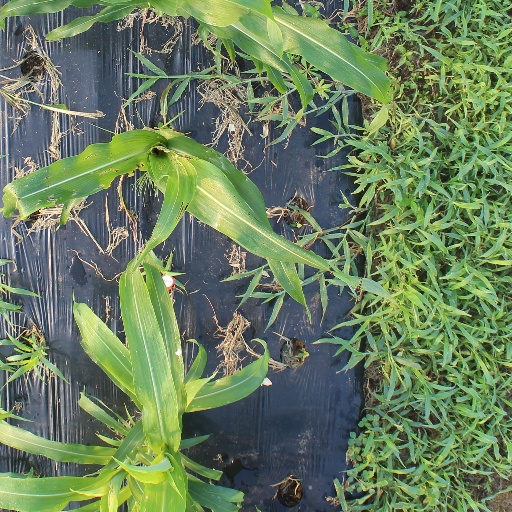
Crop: sorghum